Kawaraishi Station

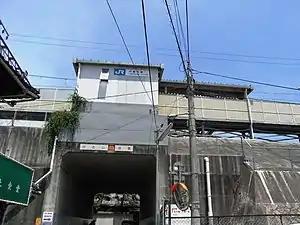
Kawaraishi Station building in 2008

is a passenger railway station located in the city of Kure, Hiroshima Prefecture, Japan. It is operated by the West Japan Railway Company (JR West).